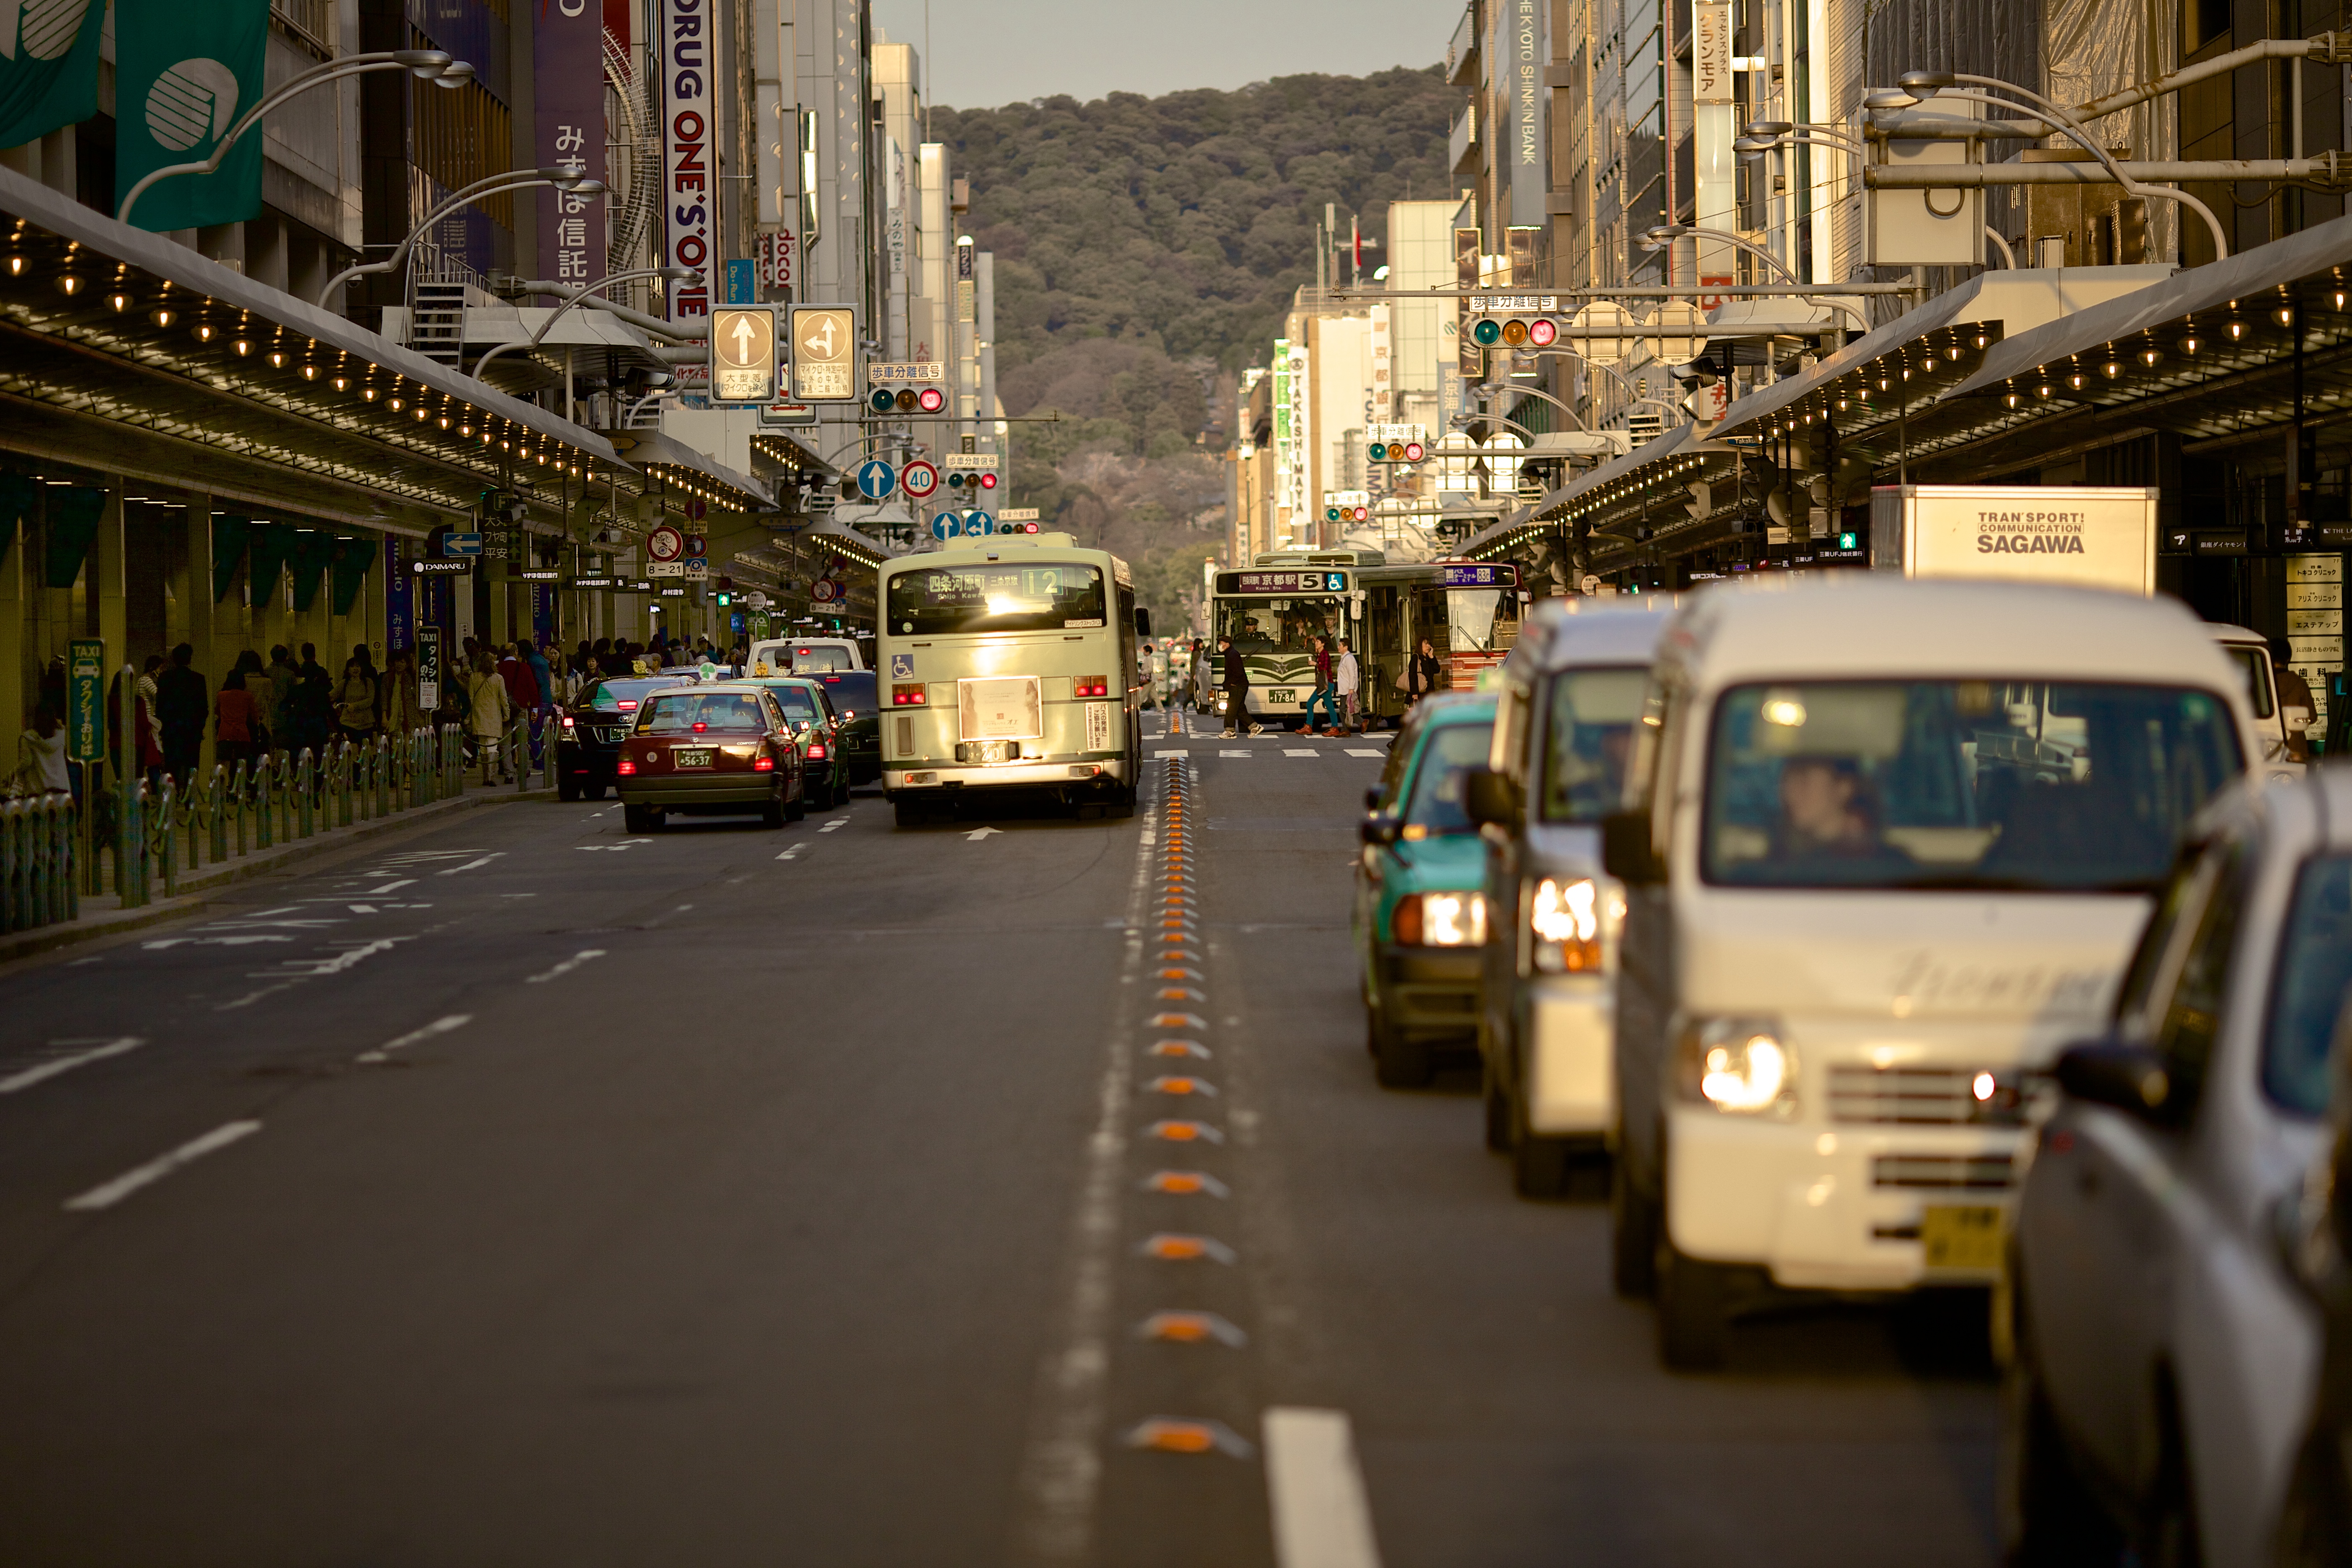
pedestrian, road, traffic, street, city, transport, vehicle, asia, lane, public transport, straight, bus, lights, left, infrastructure, houses, cars, vehicles, mode of transport, metropolitan area, traffic congestion